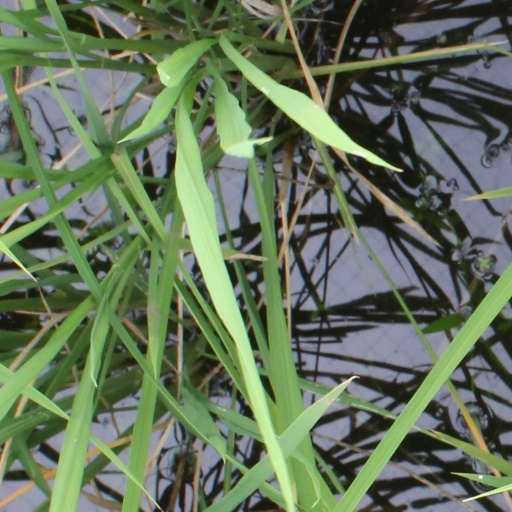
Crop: rice